Sochi

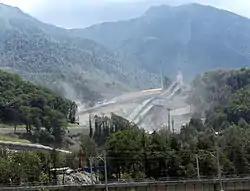
Russki Gorki ski jump arena

The nearby ski resort of Roza Khutor at Krasnaya Polyana was the location of the alpine and Nordic events for the 2014 Winter Olympics.